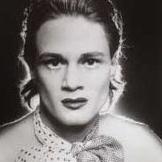
Age: 26